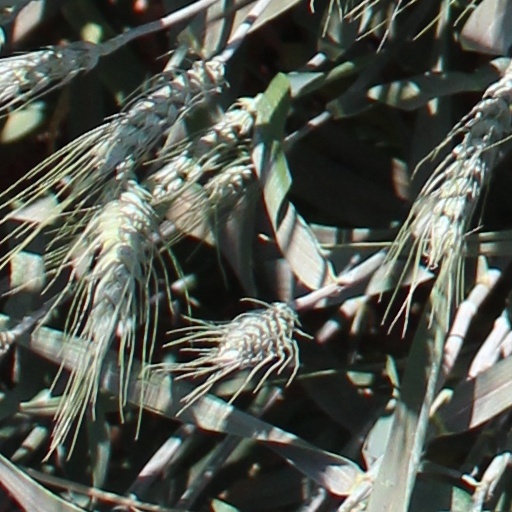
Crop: wheat